Infante Alfonso, Duke of Galliera

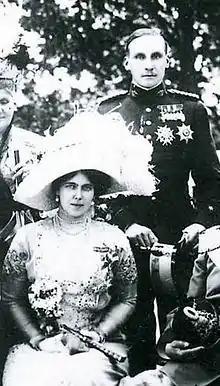
Infante Alfonso de Orleans and his wife Princess Beatrice.

On 15 July 1909, Alfonso married Princess Beatrice of Saxe-Coburg and Gotha "Princess Bee" (1884–1966), daughter of Alfred, Duke of Saxe-Coburg and Gotha (second son of Queen Victoria of the United Kingdom). There was a civil ceremony in Schloss Rosenau, followed by a Catholic religious ceremony in St. Augustine's Church in Coburg, and finally a Protestant religious ceremony in Schloss Callenberg.